New Democracy (Canada)

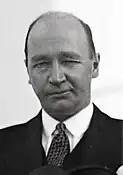
William Duncan Herridge

New Democracy (French: "Nouvelle démocratie") was a political party in Canada founded by William Duncan Herridge in 1939. Herridge, a former Conservative party adviser, had been Canada's Envoy to the United States from 1931–1935 during the government of R. B. Bennett; who was Herridge's brother-in-law.